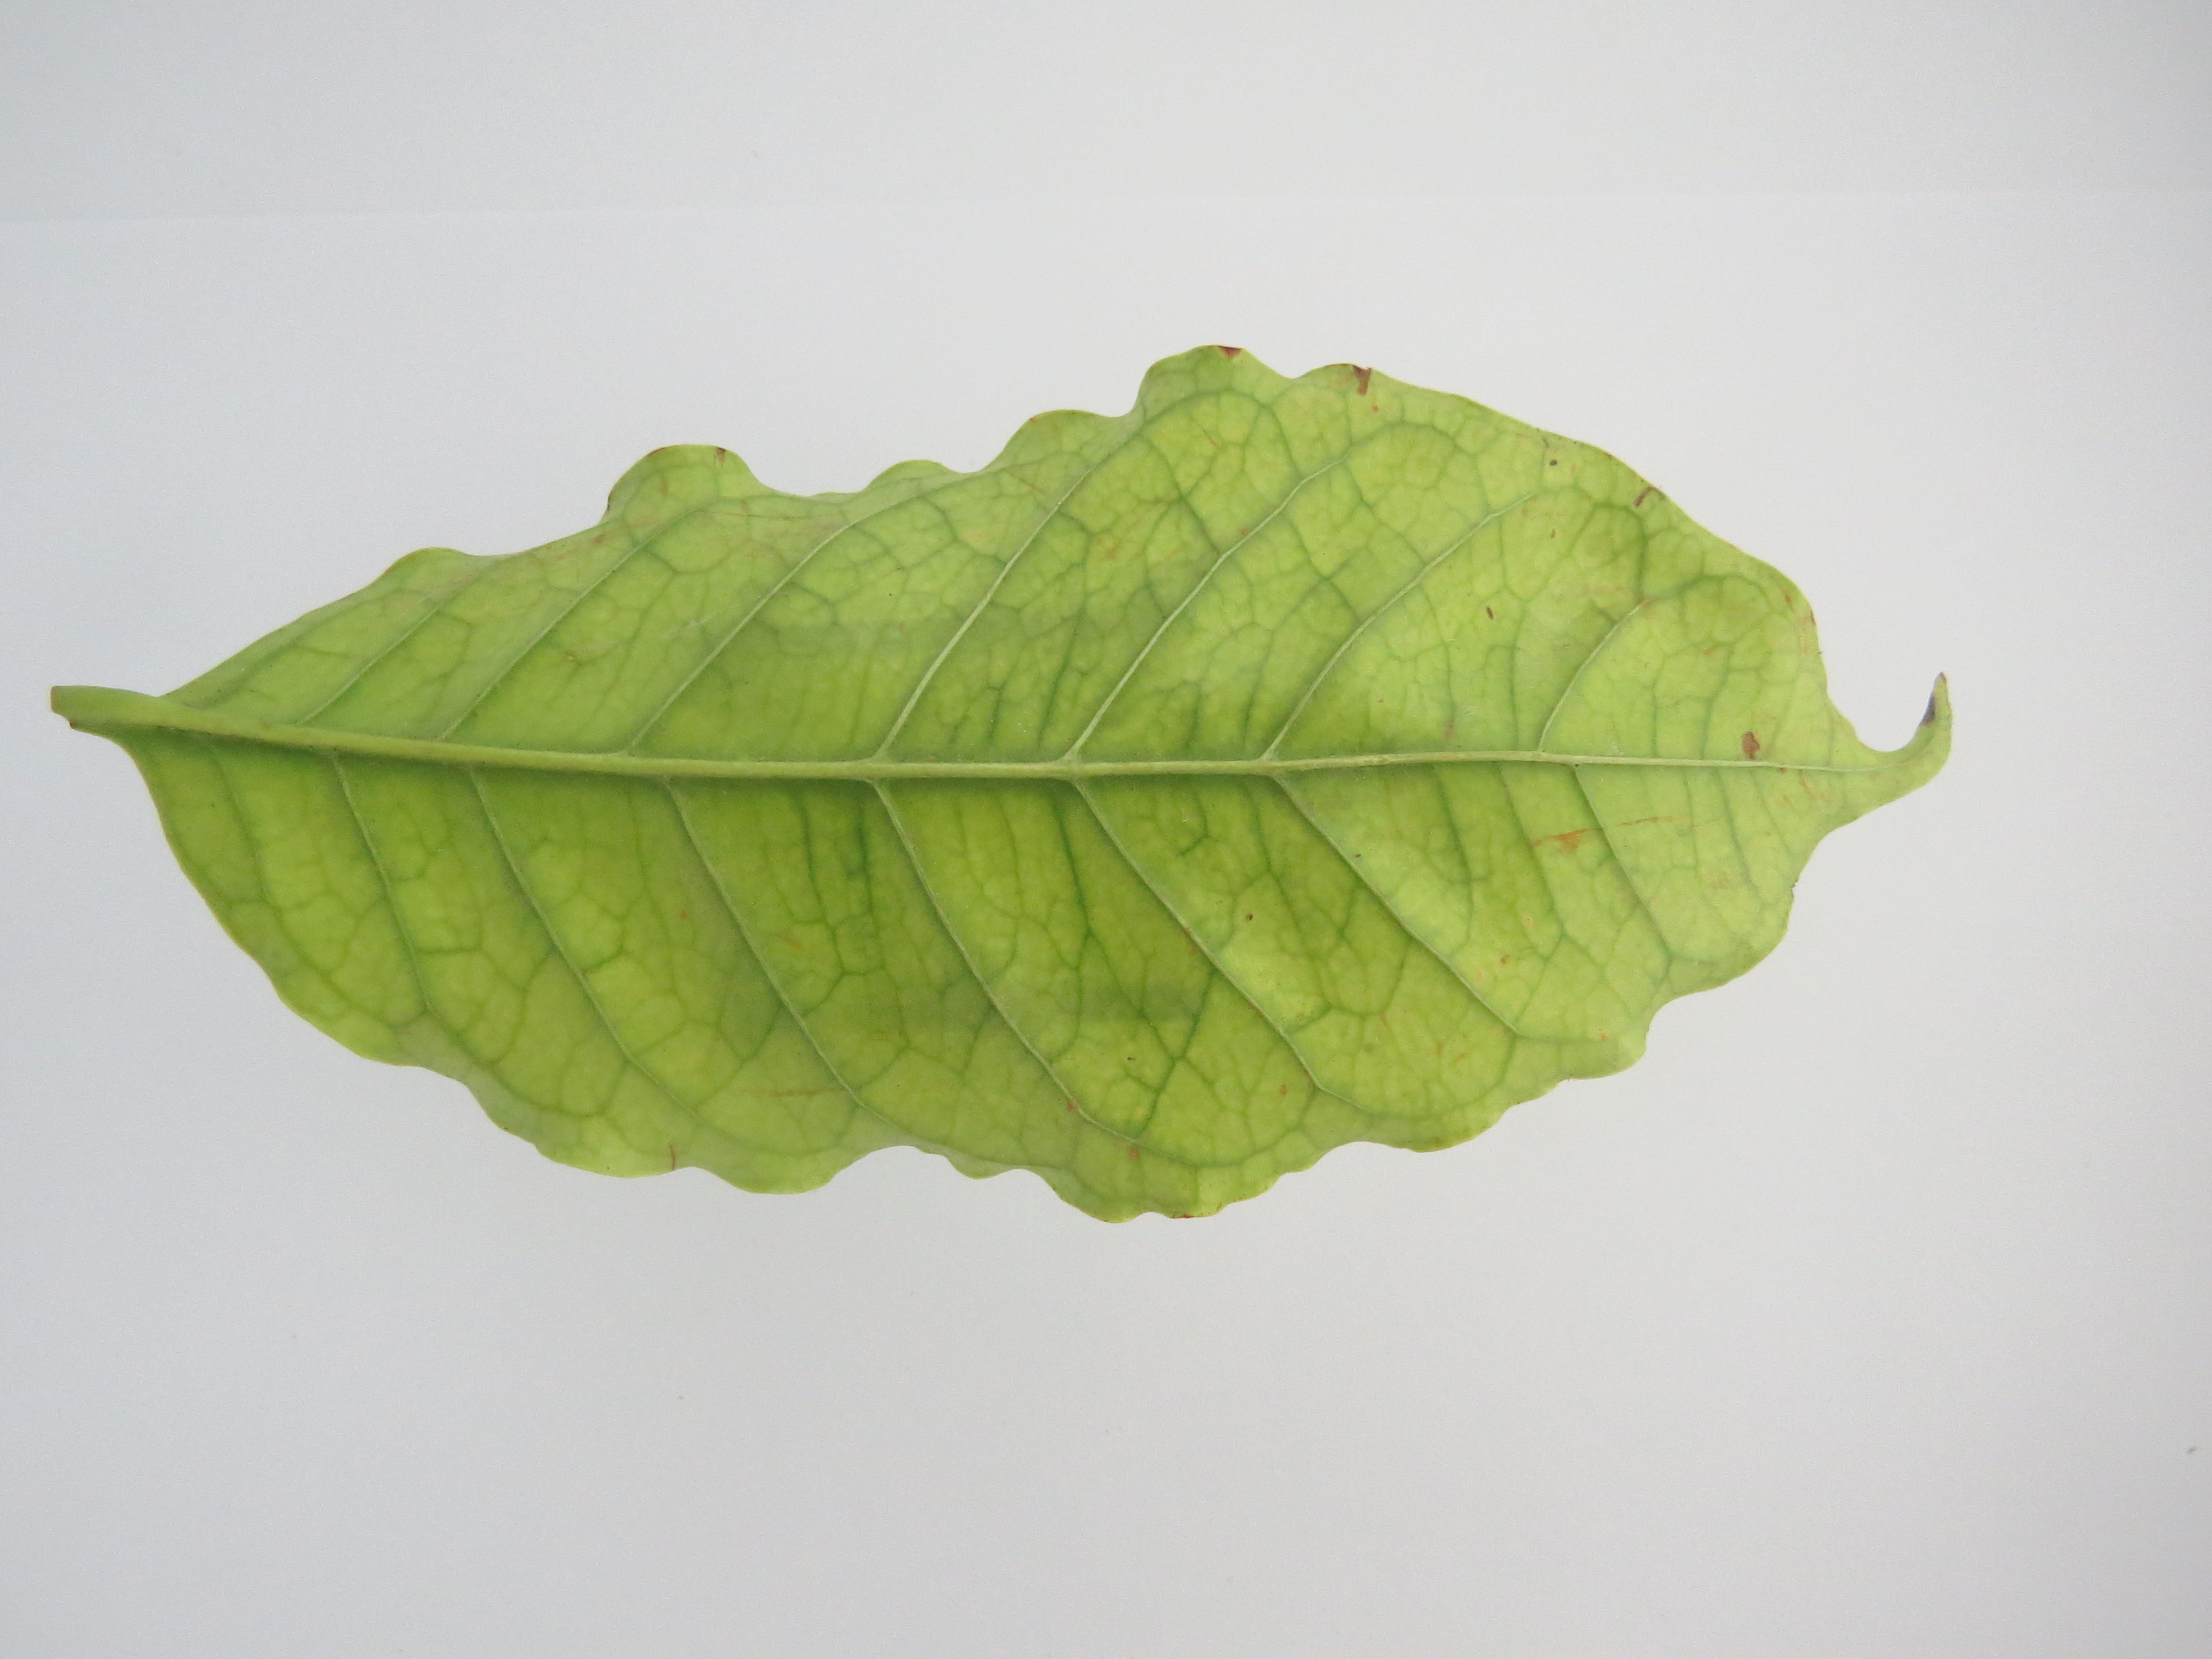
Label: calcium-Ca